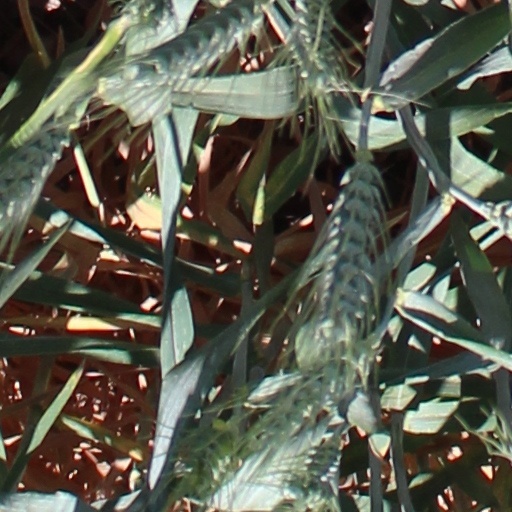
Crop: wheat